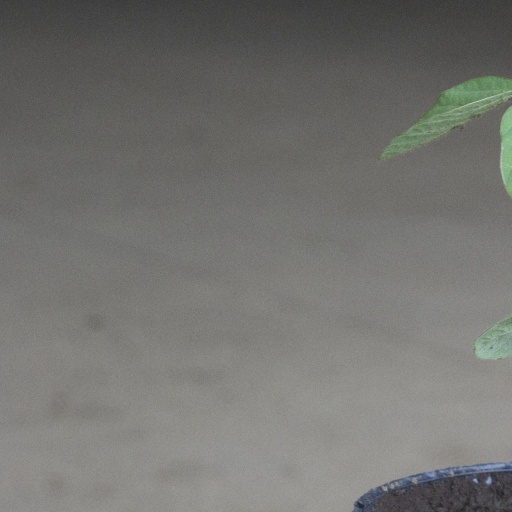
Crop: soybean